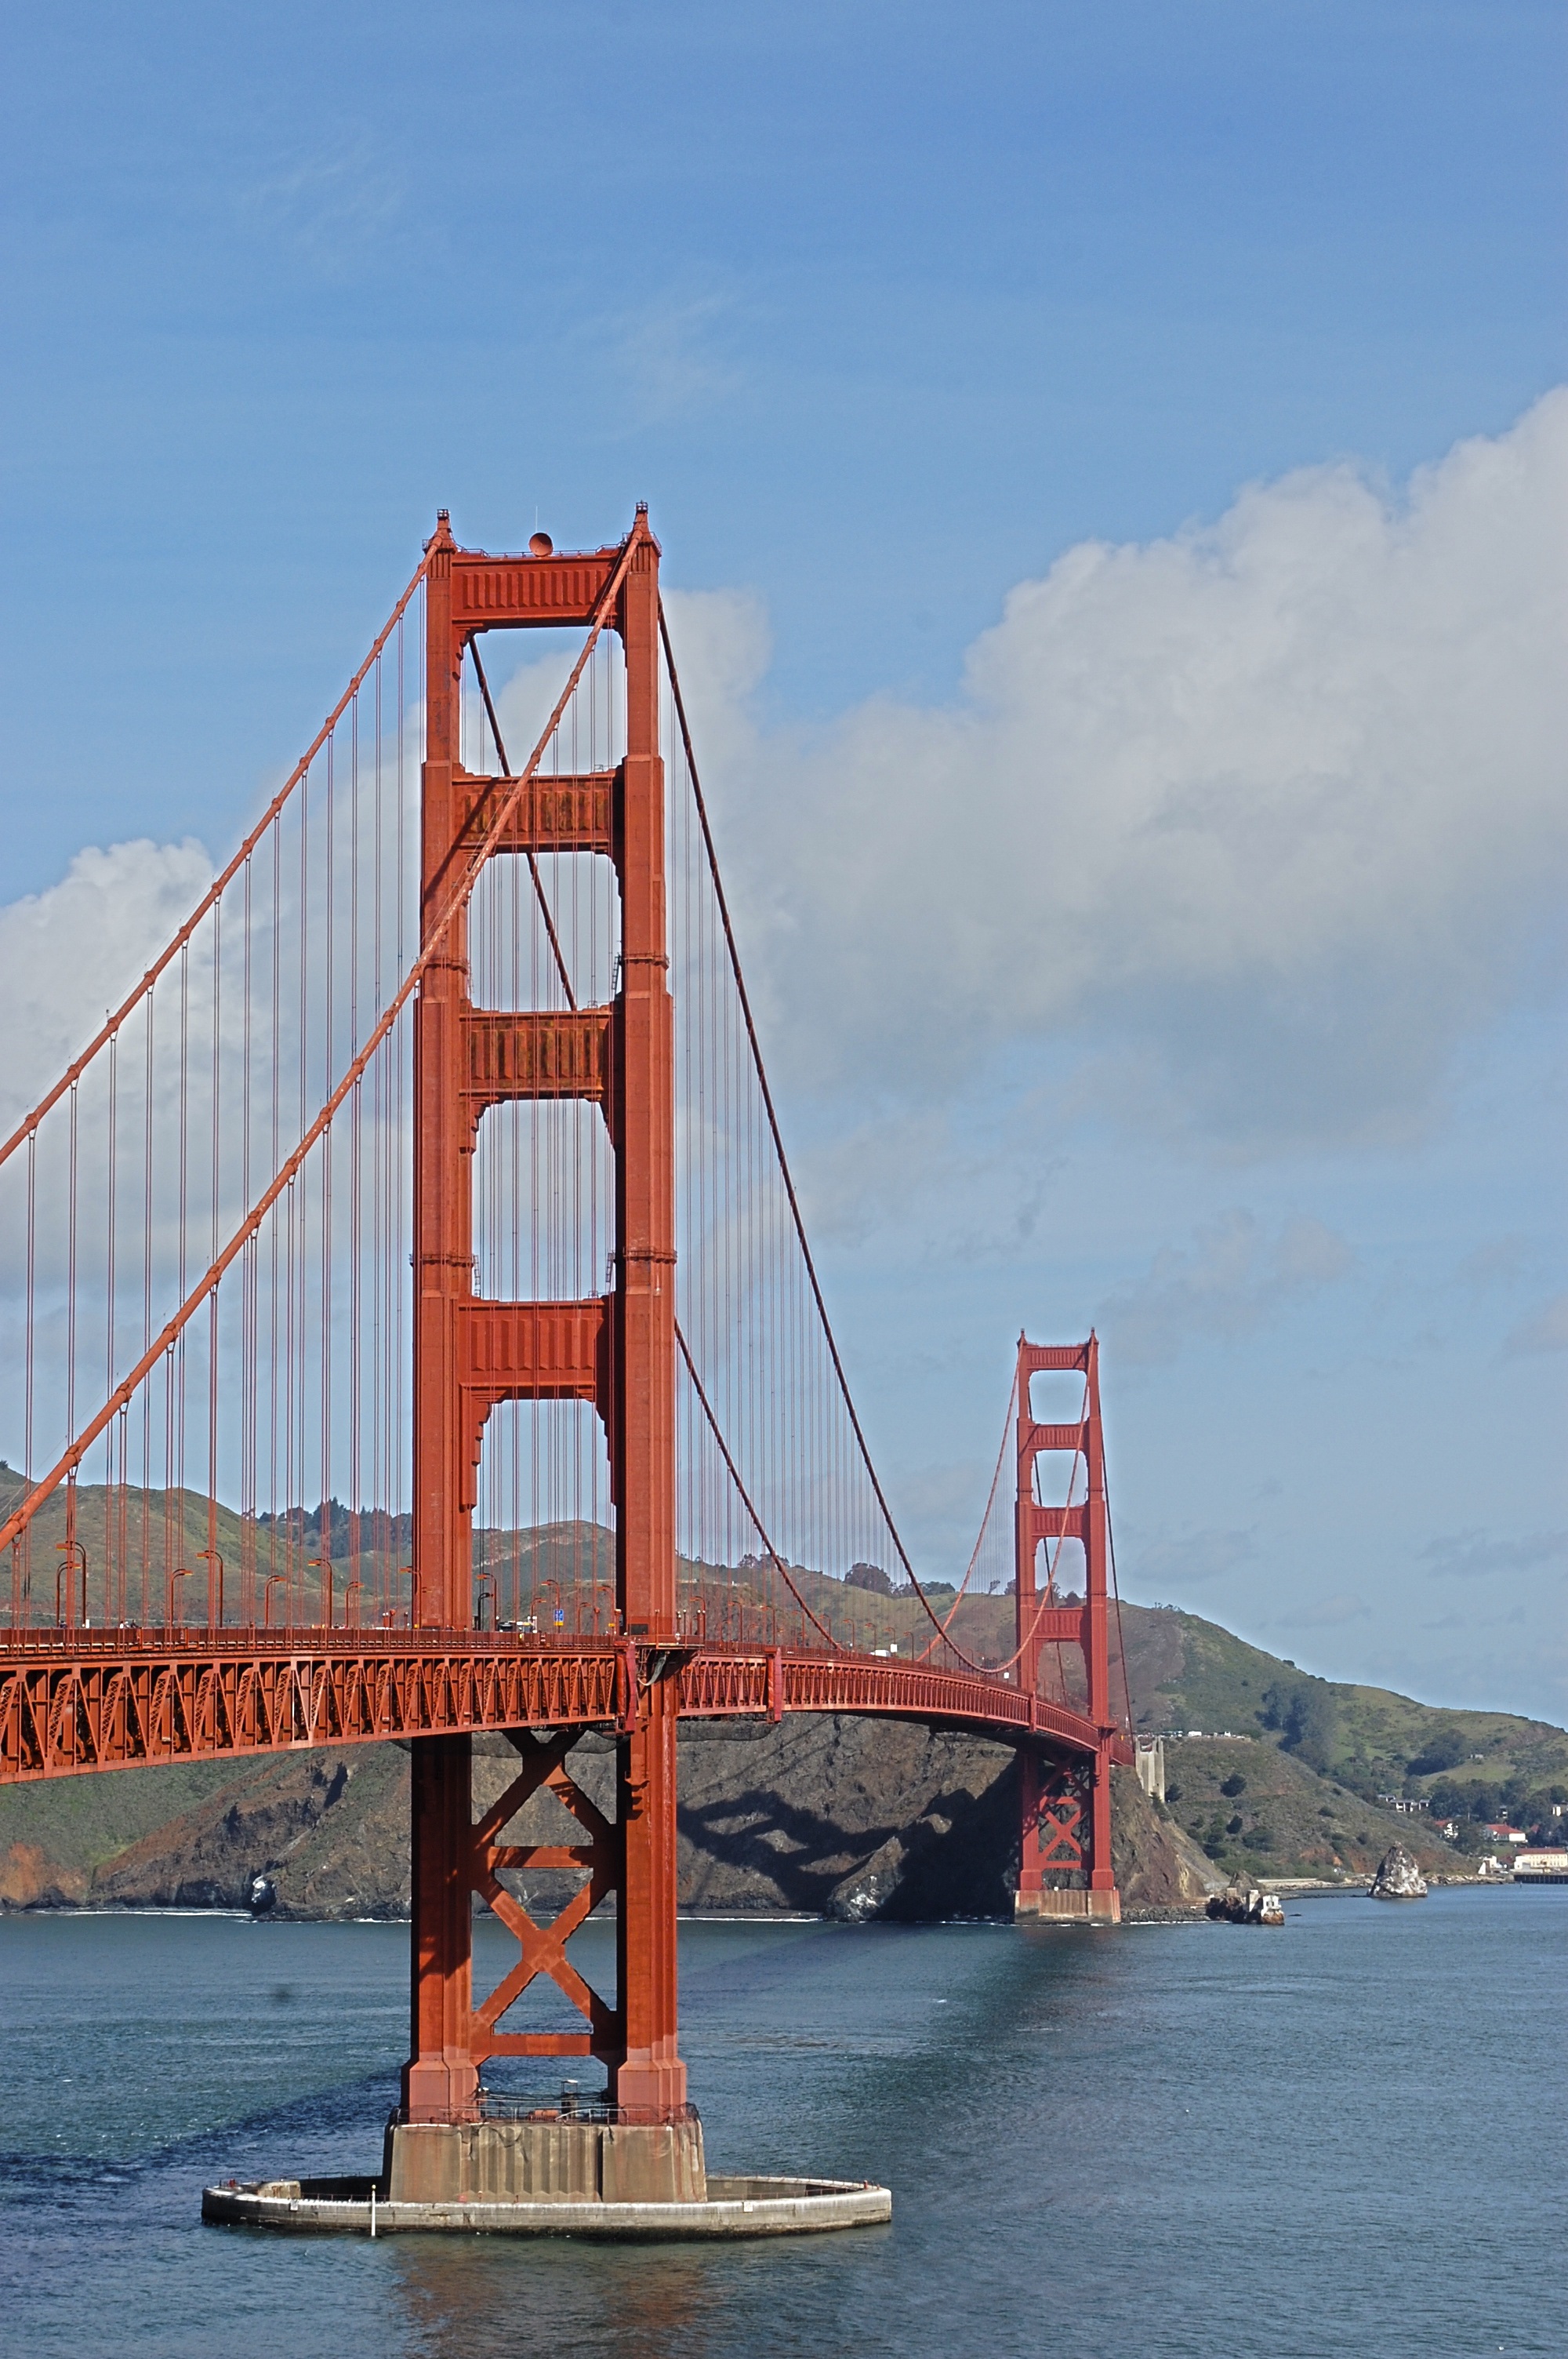
sea, structure, bridge, san francisco, vehicle, mast, united states, cable stayed bridge